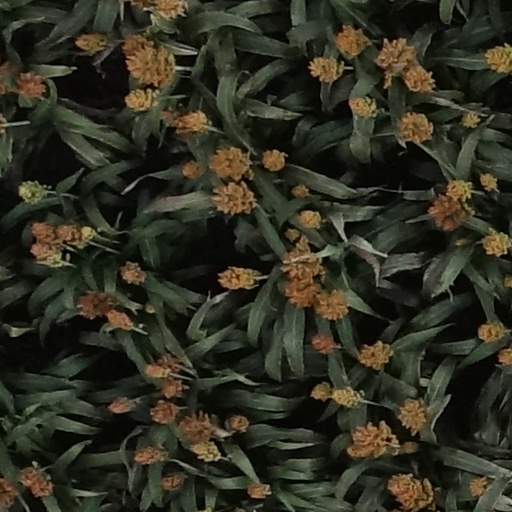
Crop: sorghum